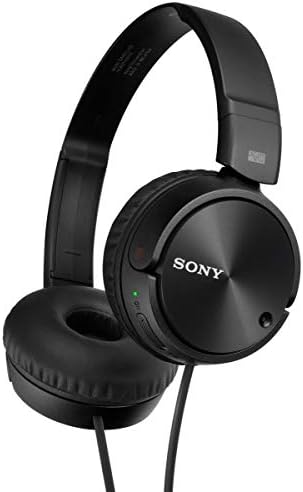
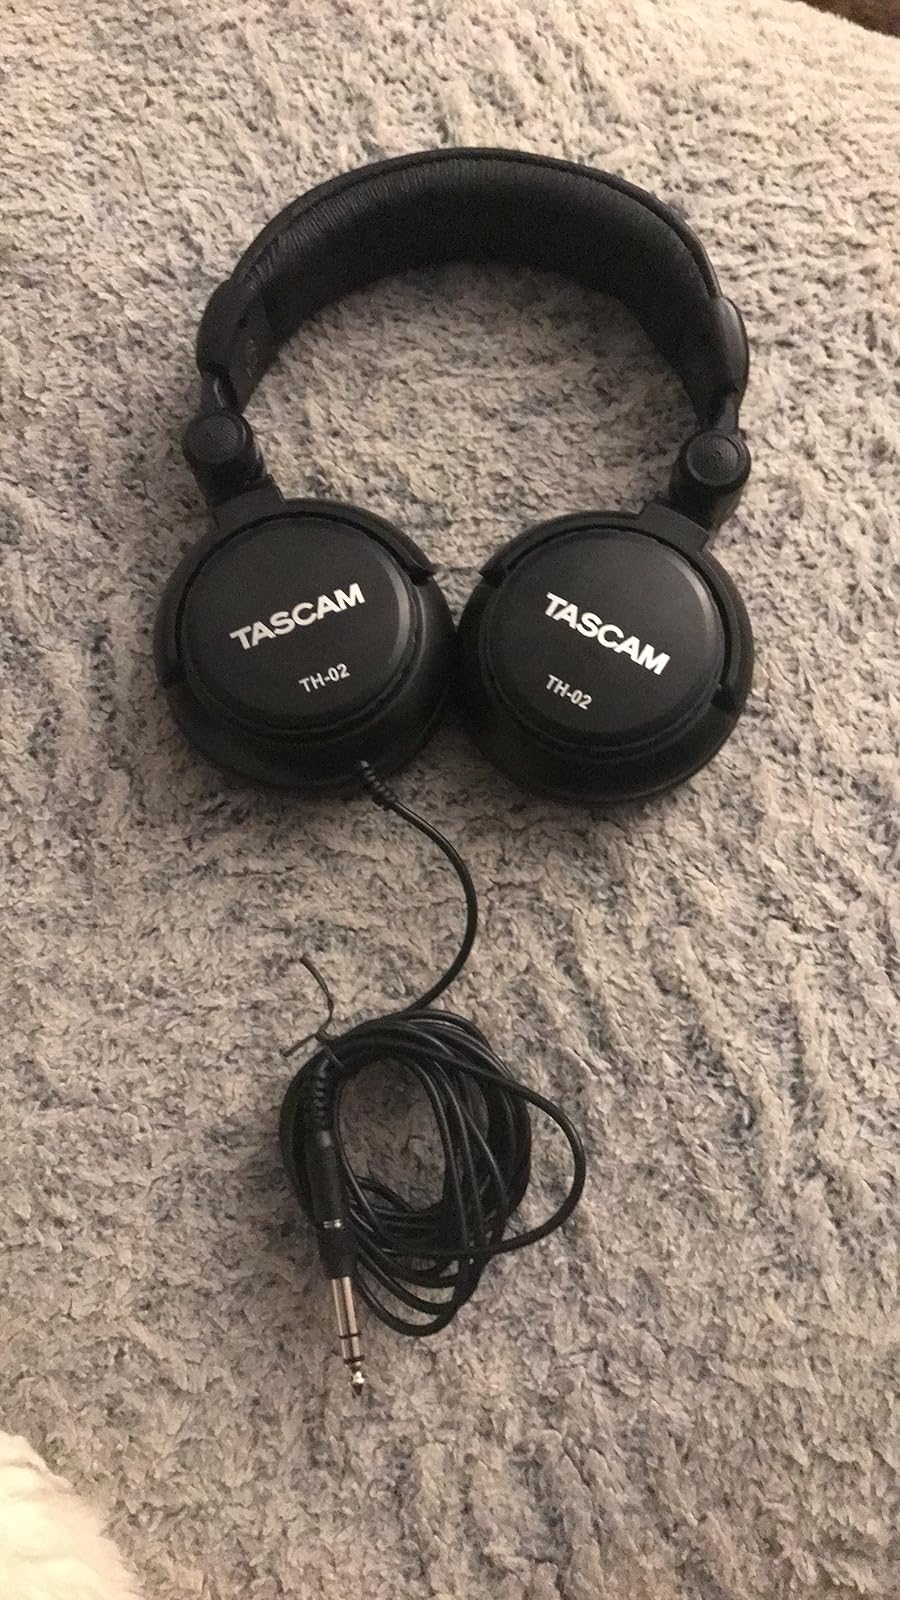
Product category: headphones
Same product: no